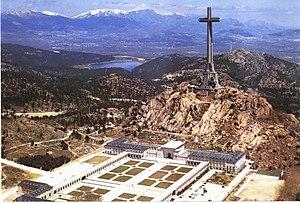
L'exhumation et la relocalisation du corps de Francisco Franco ont été approuvées par le gouvernement de Pedro Sánchez le 15 février 2019. Initialement prévue avant le 1er mars 2019, elle a été retardée en raison d'une suspension préventive par le juge José Yusty Bastarreche, et plus tard également à titre conservatoire par la Cour suprême à l'unanimité. Enfin, le 24 septembre 2019, la Cour suprême a entériné l'exhumation de Francisco Franco, rejetant le recours formé par la famille, ainsi que son enterrement dans le cimetière de Mingorrubio.
Pedro Sánchez Pérez-Castejón [ˈpeðɾo ˈsant͡ʃeθ ˈpeɾeθ kasteˈxon] est un homme d'État espagnol, né le 29 février 1972 à Madrid. Membre du Parti socialiste ouvrier espagnol, il est président du gouvernement depuis le 2 juin 2018.